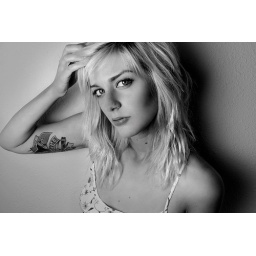
self portrait in black and white